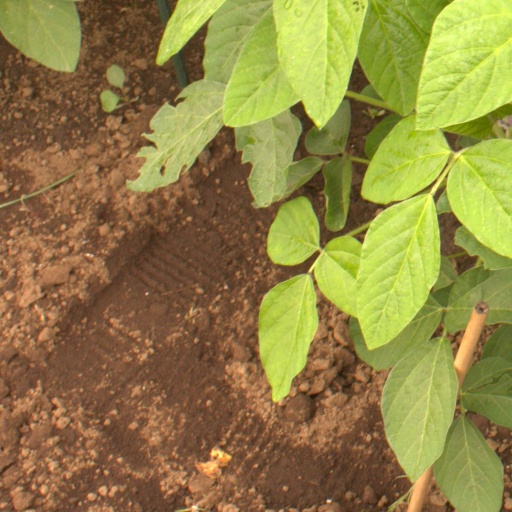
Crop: soybean